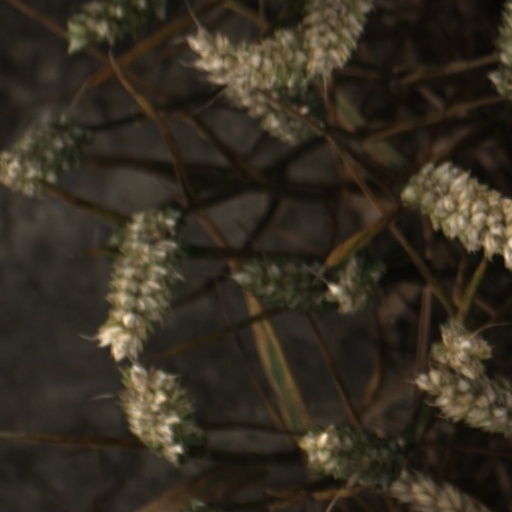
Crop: wheat